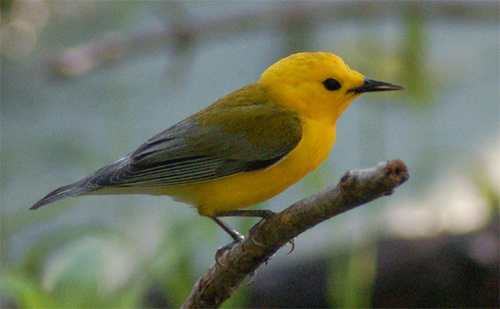
a small bird has a golden crown, golden breast and belly, and long tarsus'.
a small bird has a yellow body and green wings.
this is a yellow bird with a grey wing and a pointy beak.
this bird is small with yellow fur and small beak.
this bright yellow bird has a long, pointy beak with gray secondaries and grayish, yellow wingbars.
this brightly colored bird has a yellow breast, belly and crown with a long pointed black beak.
a yellow bodied bird with light gray things a black, long bill.
this particular bird has a belly that is yellow with gray, black, and yellow wingsa short yellow bird with green coloring across the top wings and a short pointy beak.
a small bird with a yellow belly and yellow breast with a sharp beak.
Species: Prothonotary Warbler